130 West 57th Street

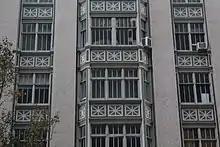
Close up of facade, showing the center three bays

The twelve upper stories are similar in design to each other and contain several types of windows. The windows in the outermost wide bays, and on the third through tenth stories of the center bay, project slightly from the facade and contain trapezoidal frames. The outermost bays contain double-height windows. The windows in the narrow bays, and in the eleventh through fourteenth stories of the center bay, do not project. In all bays, there are geometric olive-painted spandrels between the windows on each story, and the windows have olive mullions. There is another cornice above the fourteenth story, with modillions beneath it. The cornice rests on six large pairs of iron brackets, which are aligned with the tops of the brick piers.